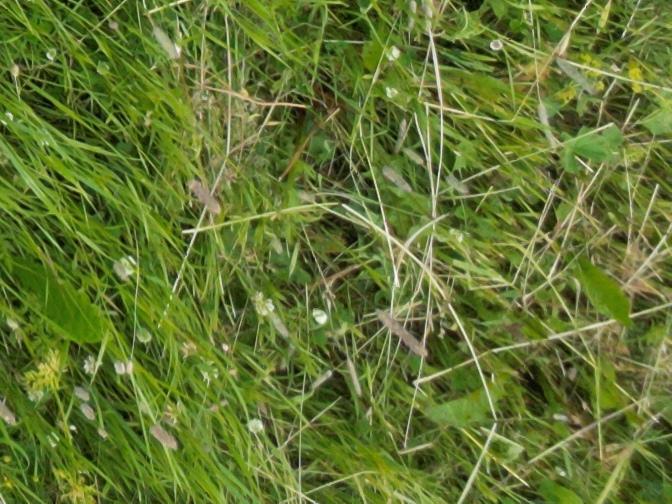
Flowers visible: yarrow flowers, yarrow flowers